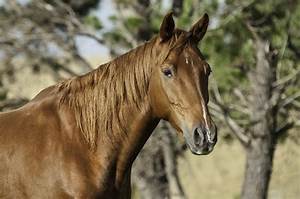
Label: horse